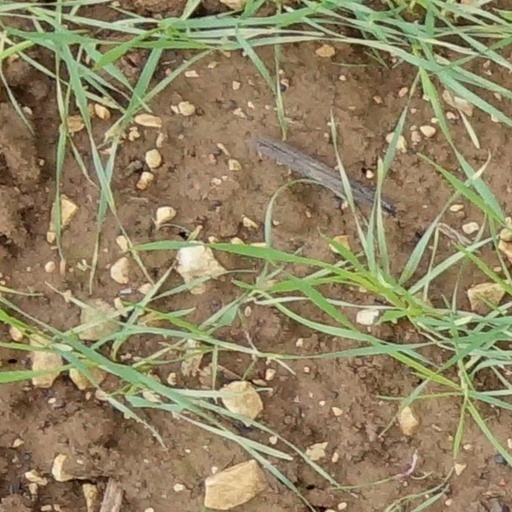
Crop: wheat